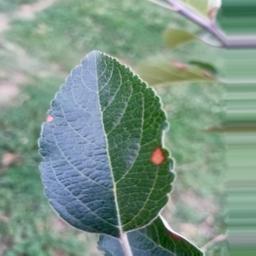
Label: Alternaria